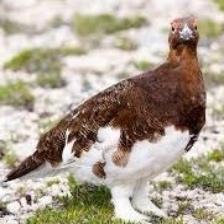
Species: WILLOW PTARMIGAN
Scientific name: LAGOPUS LAGOPUS